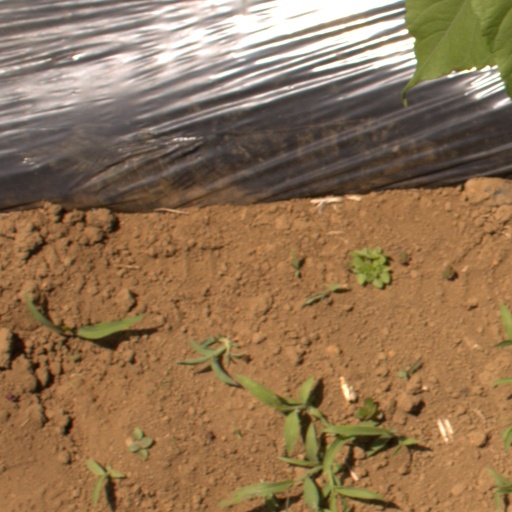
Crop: Jerusalem artichoke